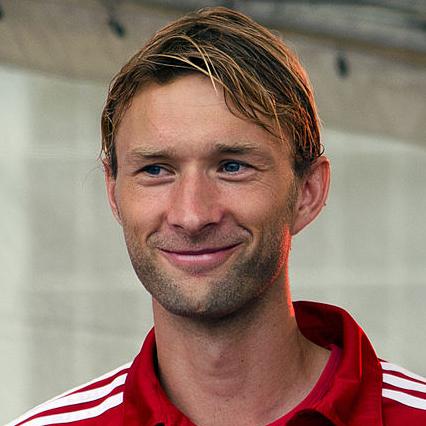
Age: 31